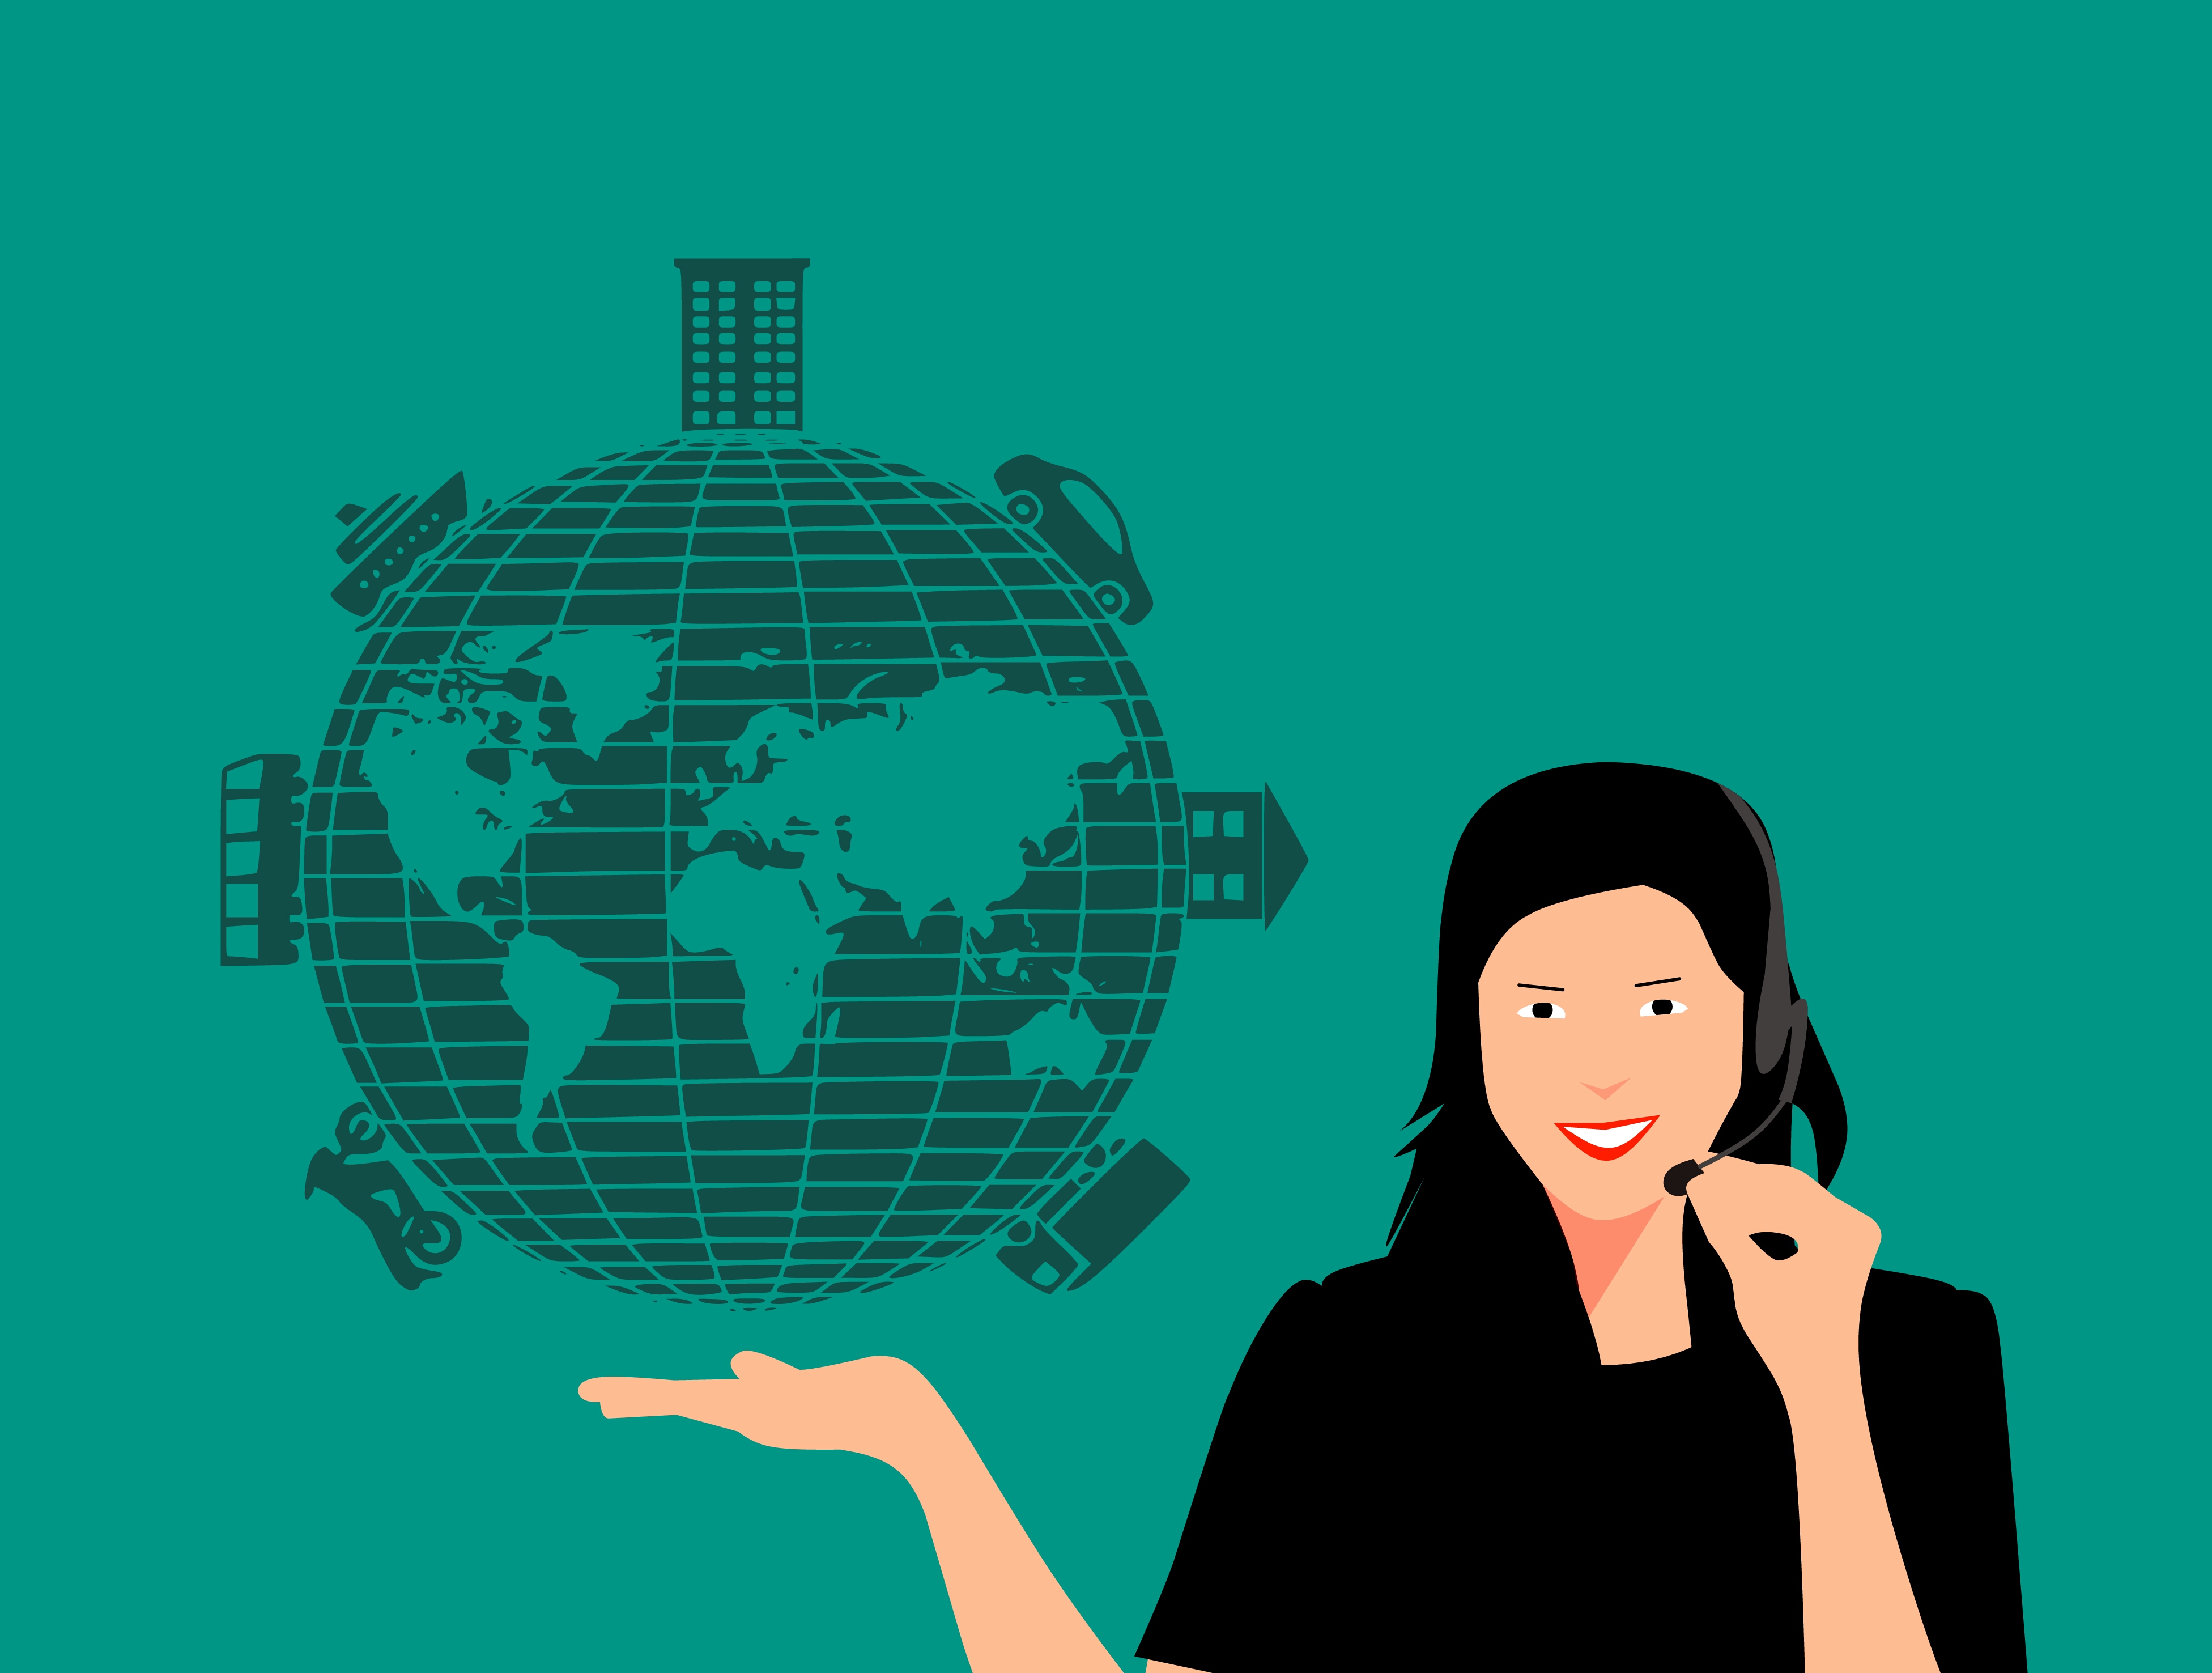
fleet and transportation, service, car, shipping, logistics, business, concept, container, support, deliver, delivery, export, express, fleet, goods, import, supply, traffic, transportation, travel, truck, van, vehicle, management, illustration, green, human behavior, technology, communication, world, graphic design, smile, font, globe, computer wallpaper